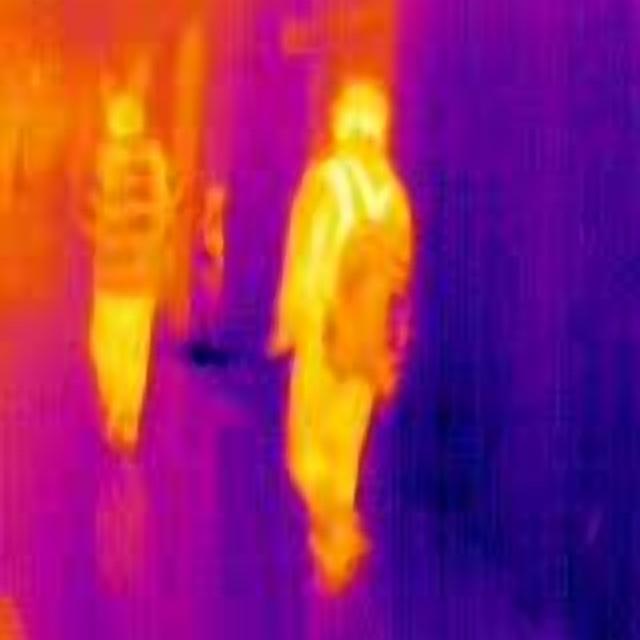
Detected objects:
label: person
label: person